Battlefield Earth (film)

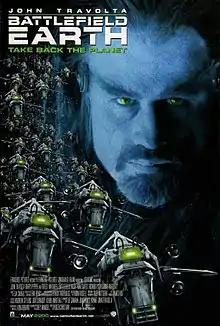
Theatrical release poster

Battlefield Earth is a 2000 American science fiction film based on the 1982 novel by Scientology founder L. Ron Hubbard. It was directed by Roger Christian from a script by Corey Mandell and J. David Shapiro, starring John Travolta who also produced the film, alongside Barry Pepper, and Forest Whitaker. The film follows a human rebellion against the alien Psychlos, who have ruled Earth for 1,000 years.